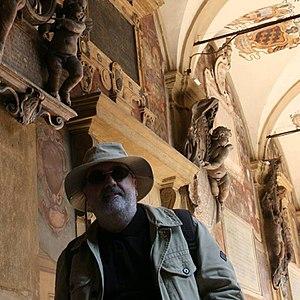
Hikmet Temel Akarsu est un écrivain turc né à Gümüşhane en 1960. Il est l'auteur de romans, de contes et de satires.